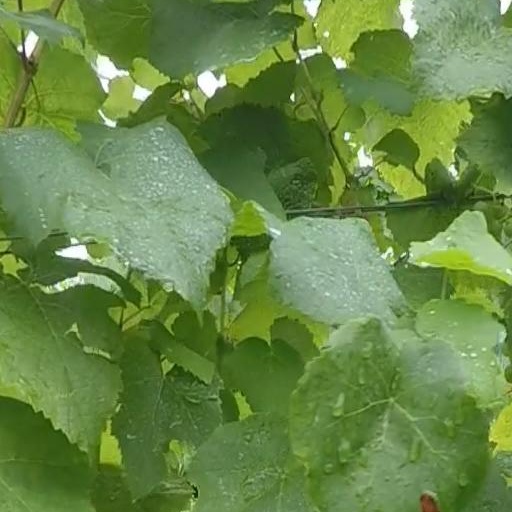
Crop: grape